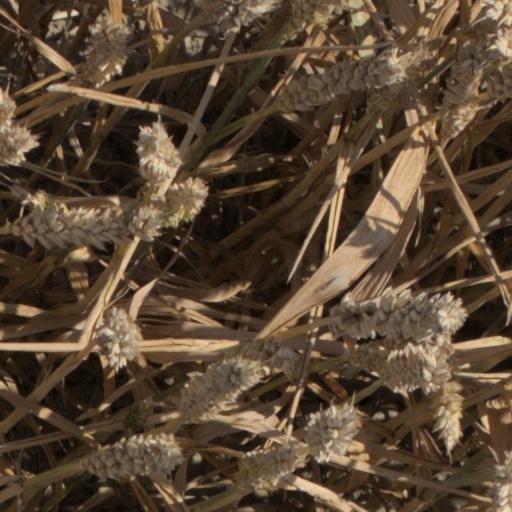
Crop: wheat